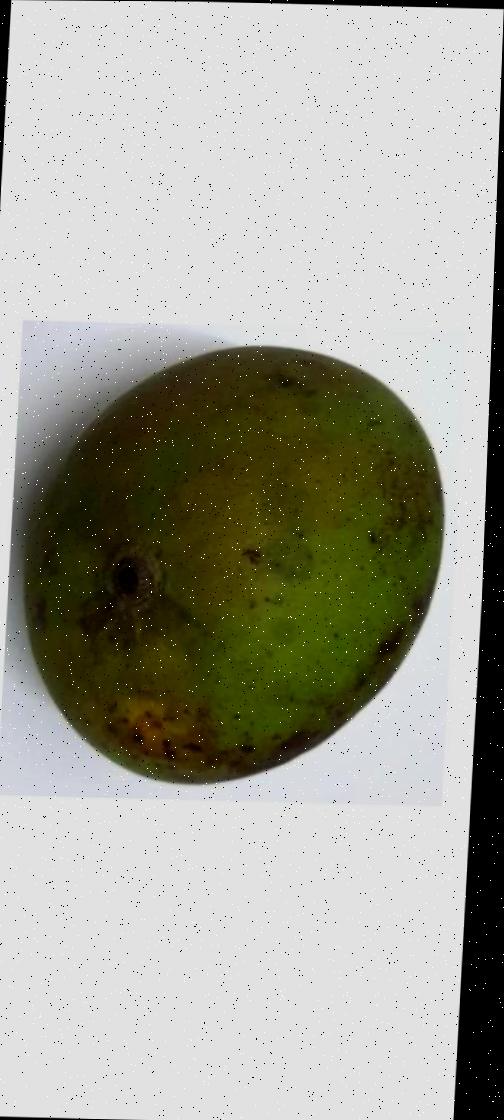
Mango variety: Harivanga